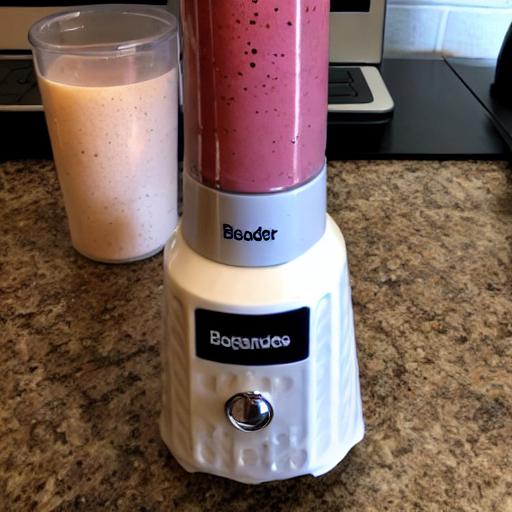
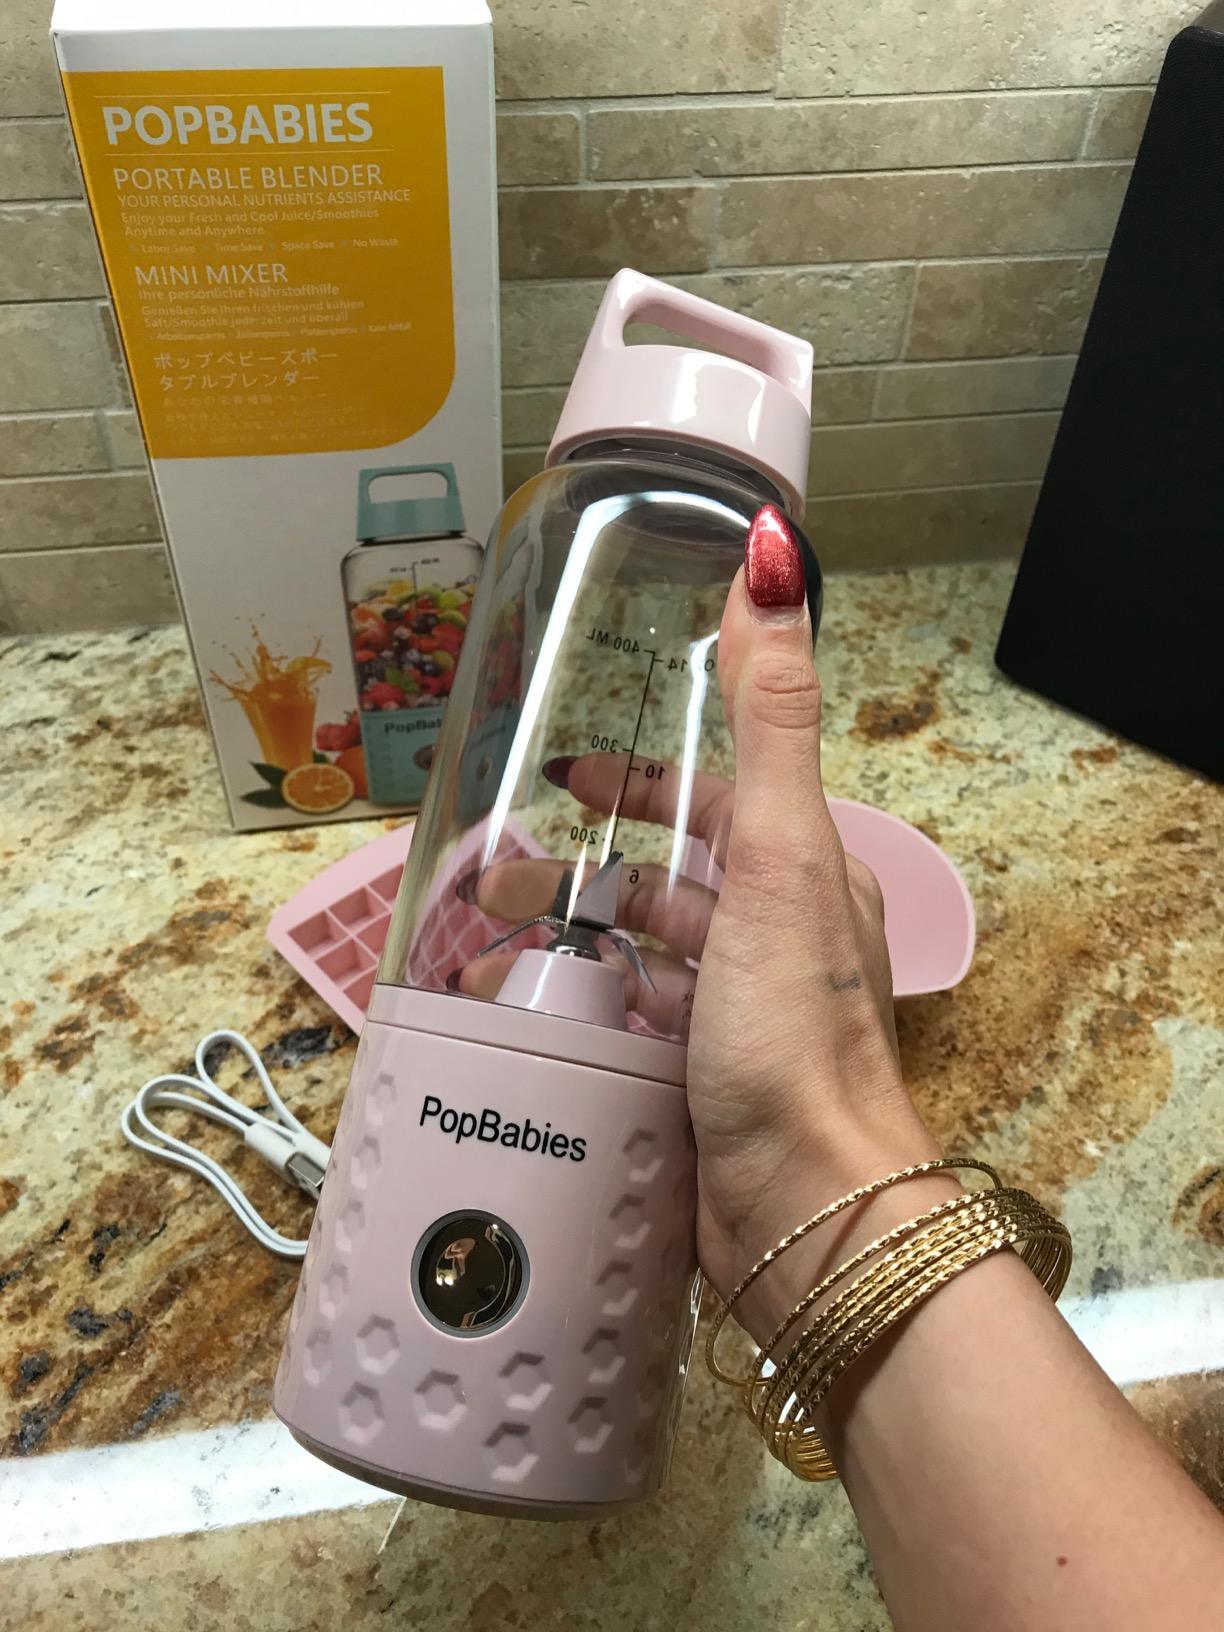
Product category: items_blender
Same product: no